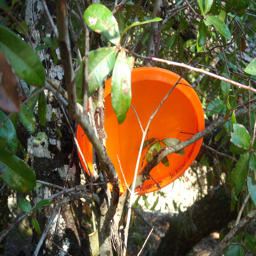
this is an orange bowl on the ground near trees
An orange frisbee is seen in the branches of this tree.
A frisbee that is stuck in a tree.
An orange frisbee with writing stuck in branches.
An orange Frisbee stuck high in a tree.